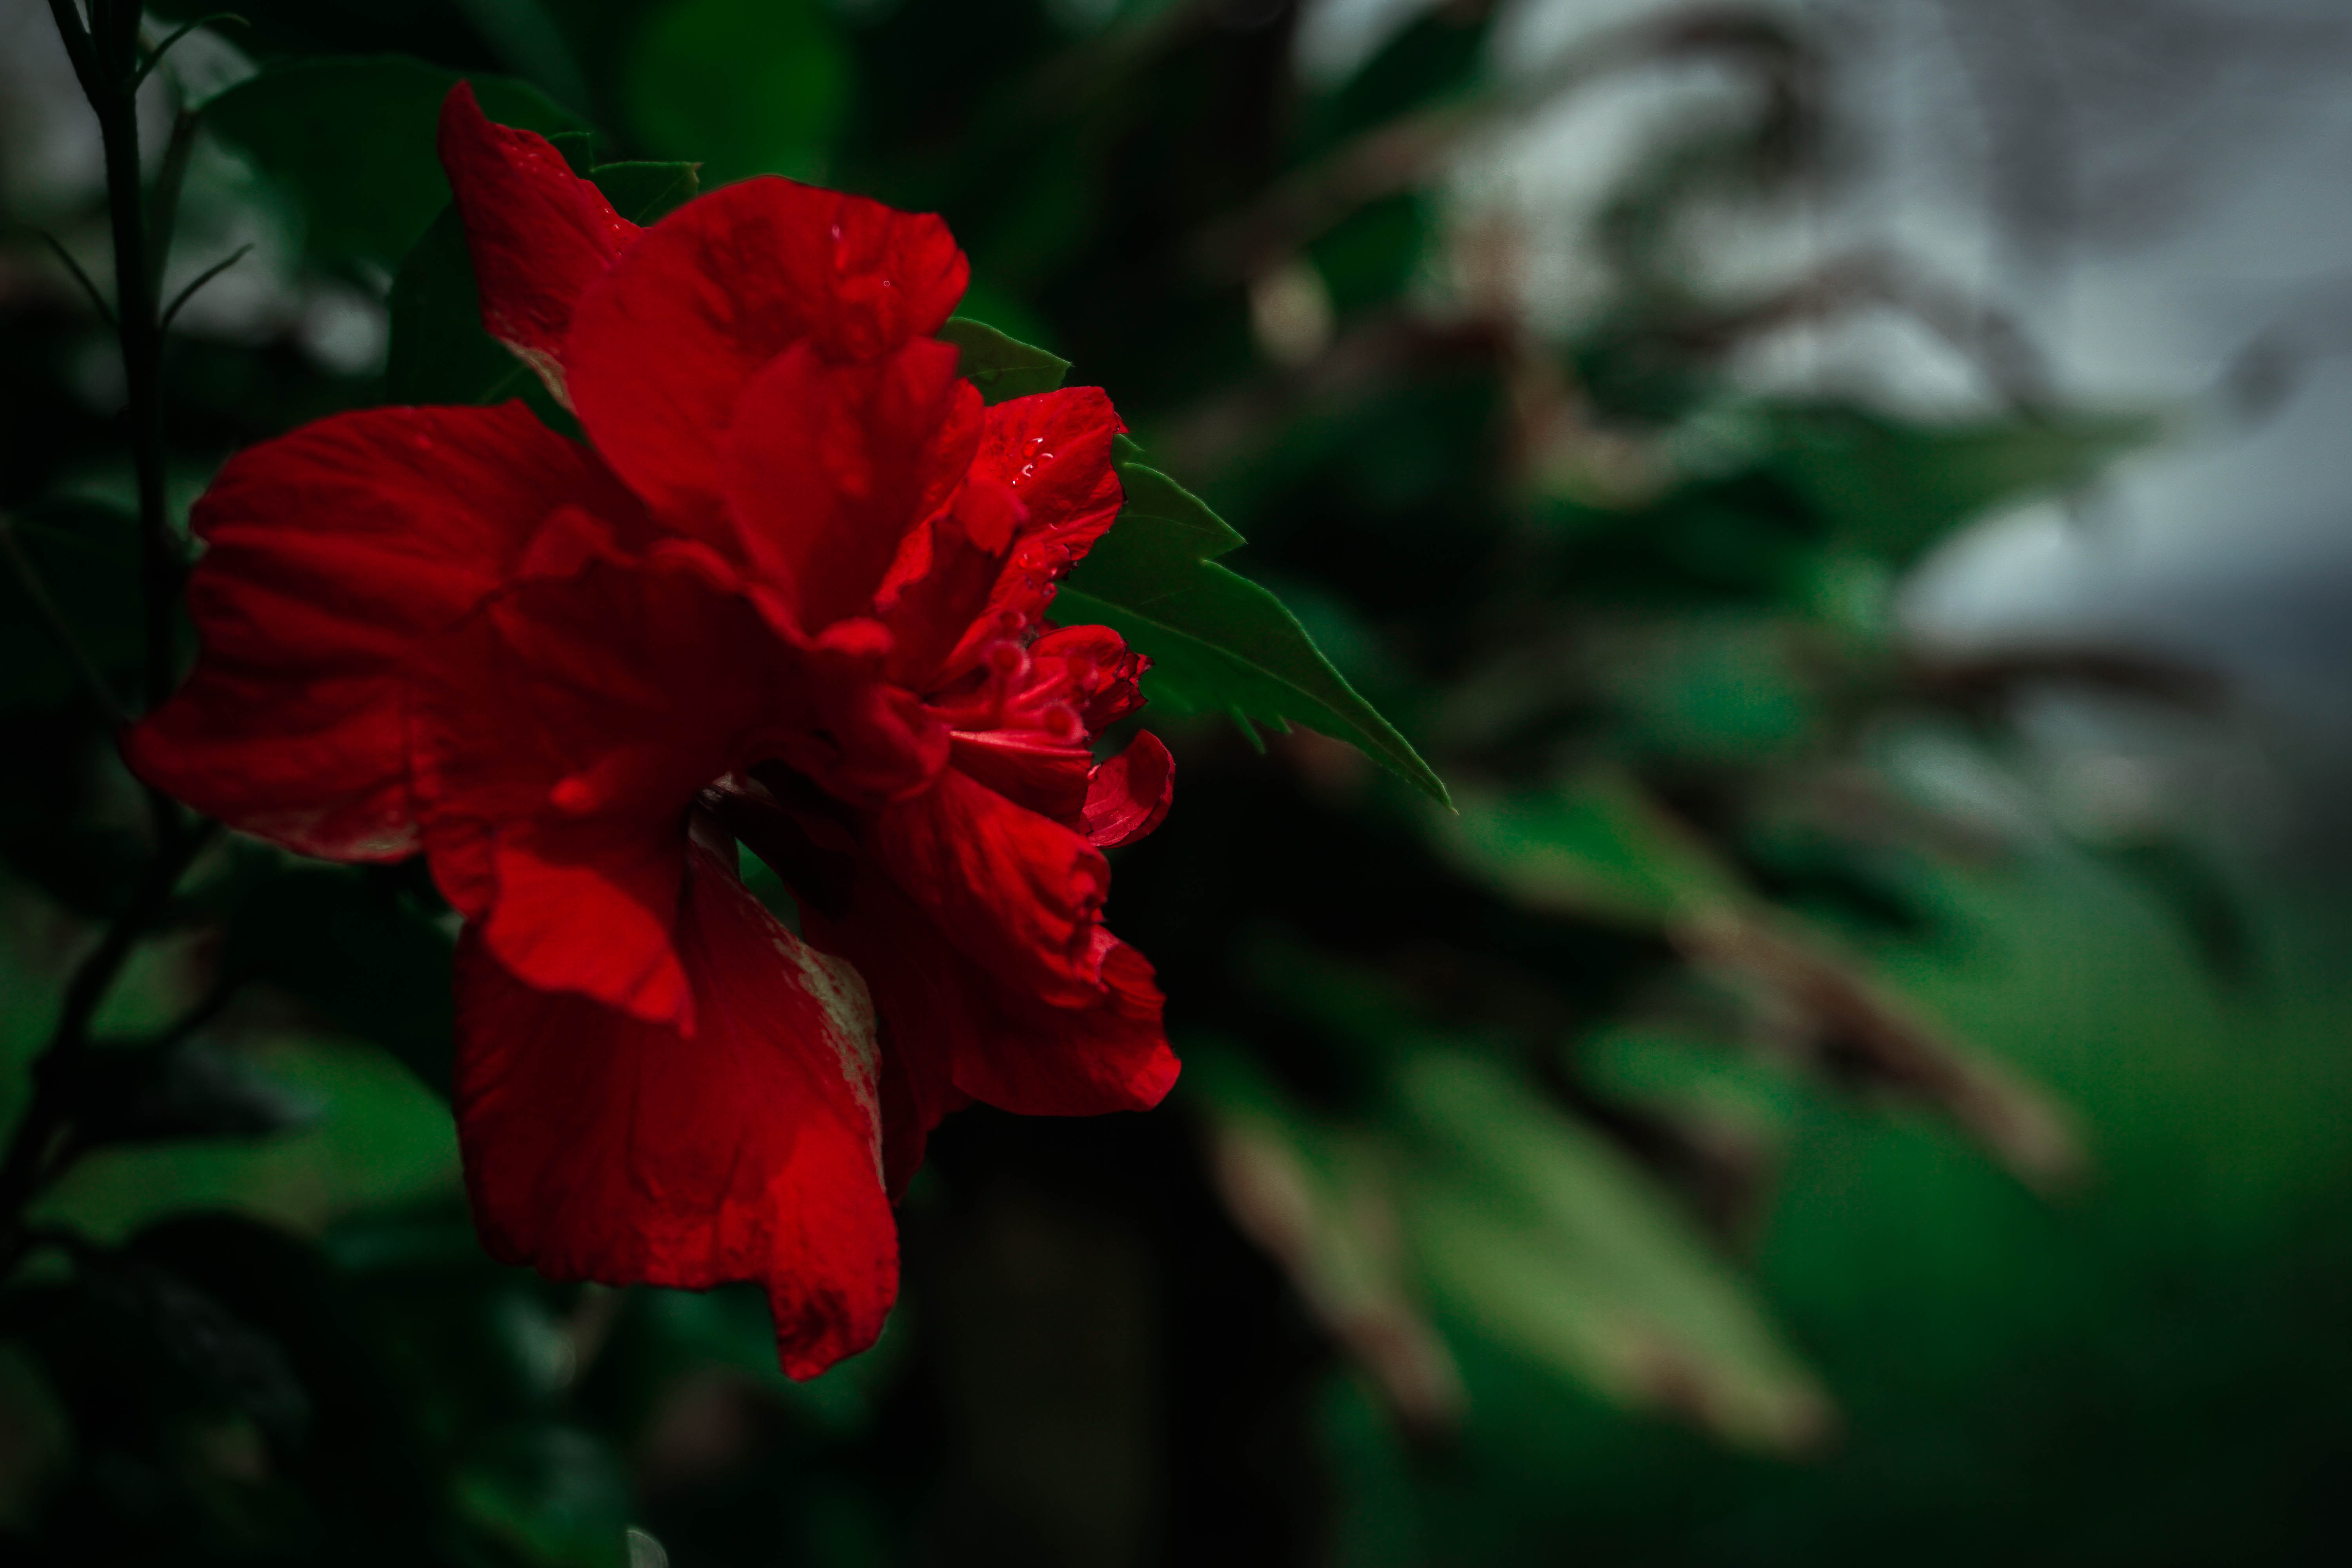
flower, flowering plant, petal, red, plant, rose family, china rose, botany, plant stem, rose, rose order, malvales, annual plant, pink family, carnation, wildflower, mallow family